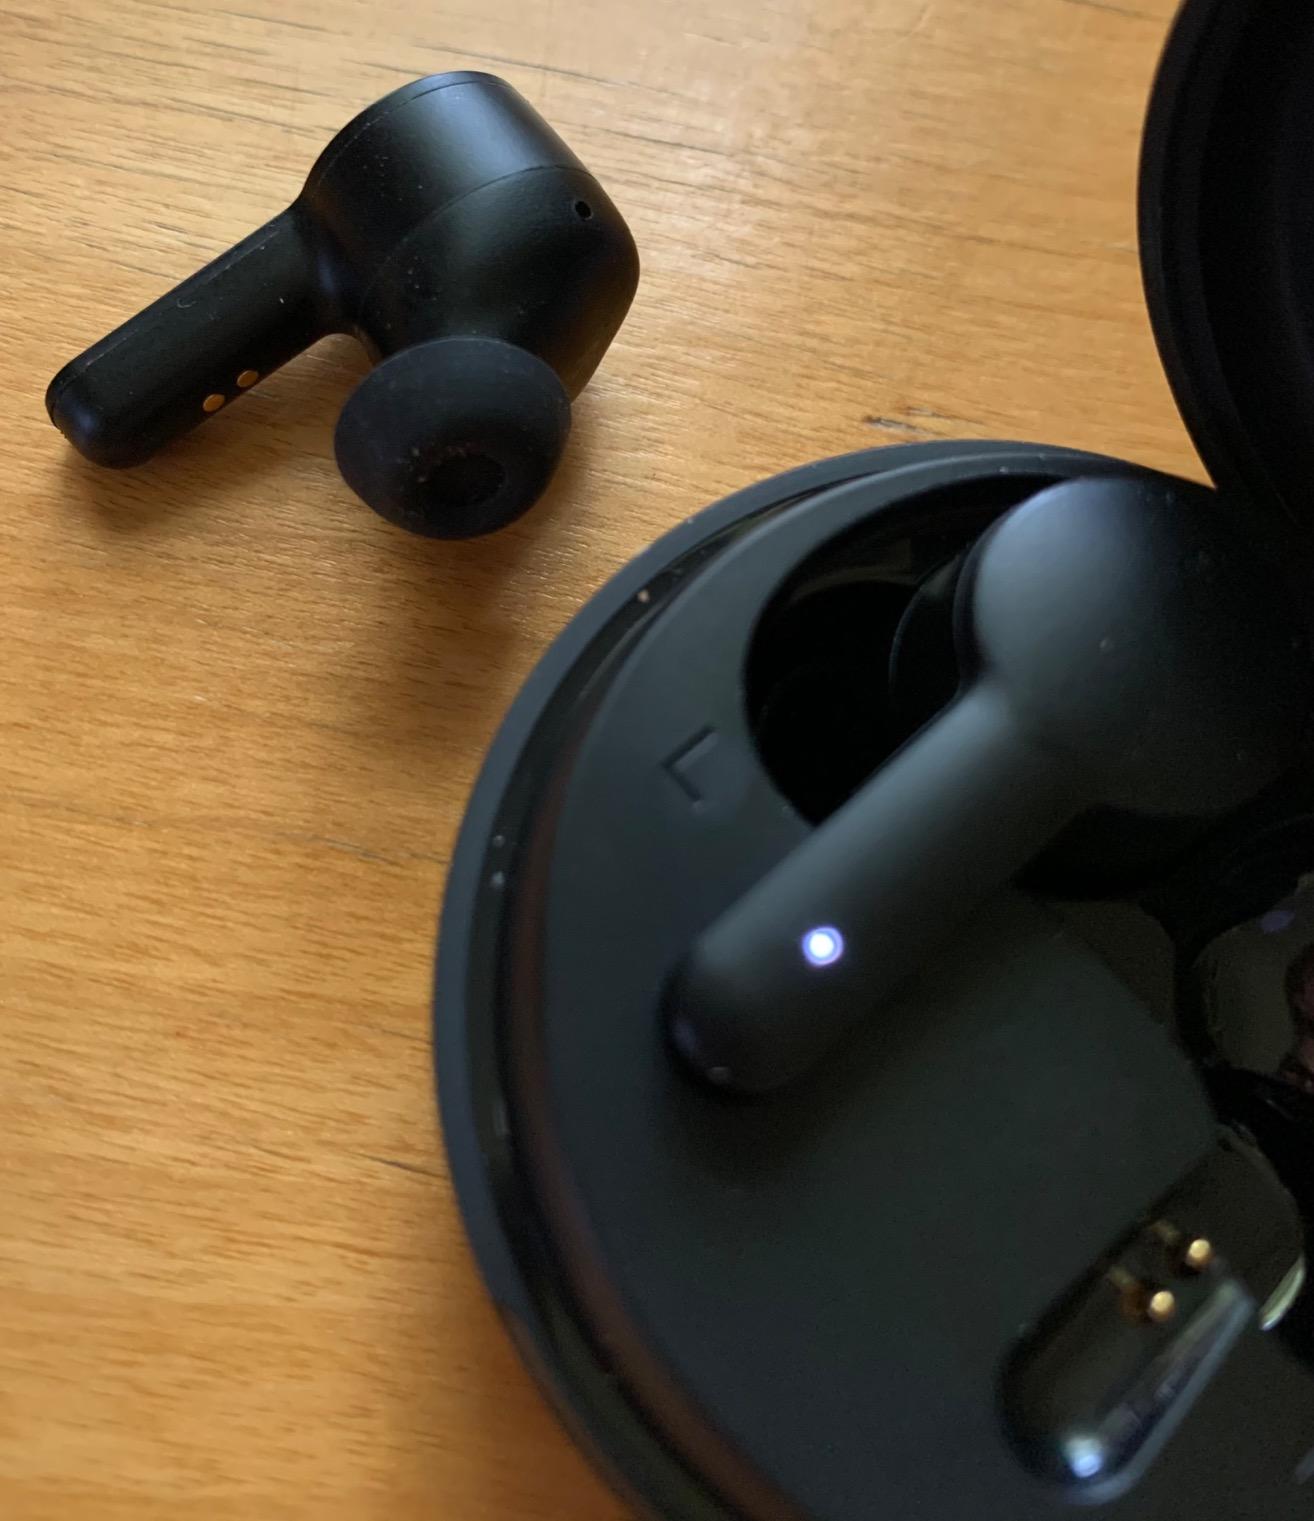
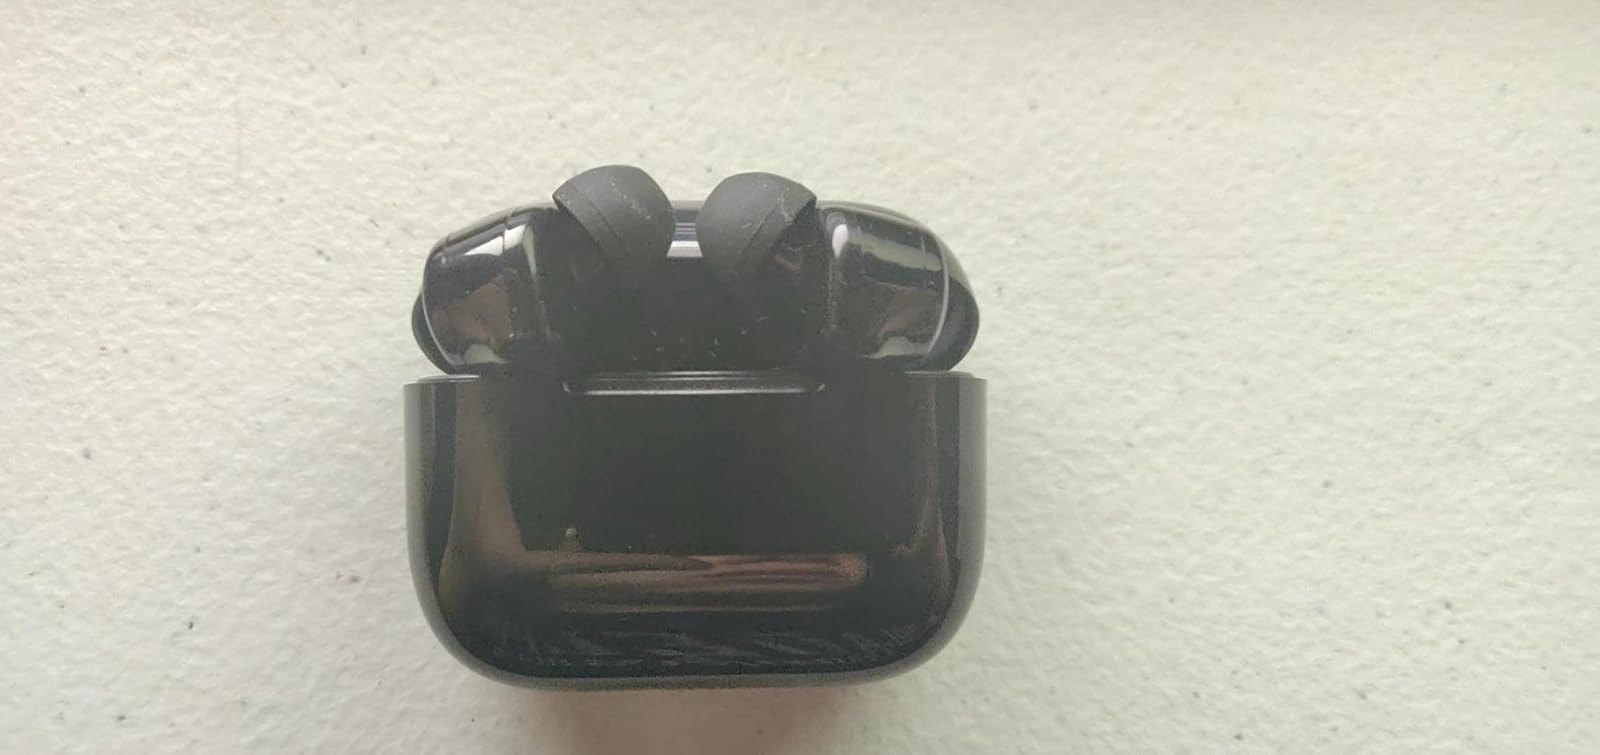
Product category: earbuds
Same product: no